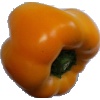
Label: yellow_pepper